The Rendez-Vous of Déjà-Vu

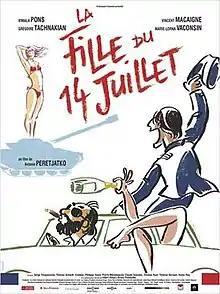
Film poster

The Rendez-Vous of Déjà-Vu (original title: La Fille du 14 juillet) is a 2013 French comedy film directed by Antonin Peretjatko.